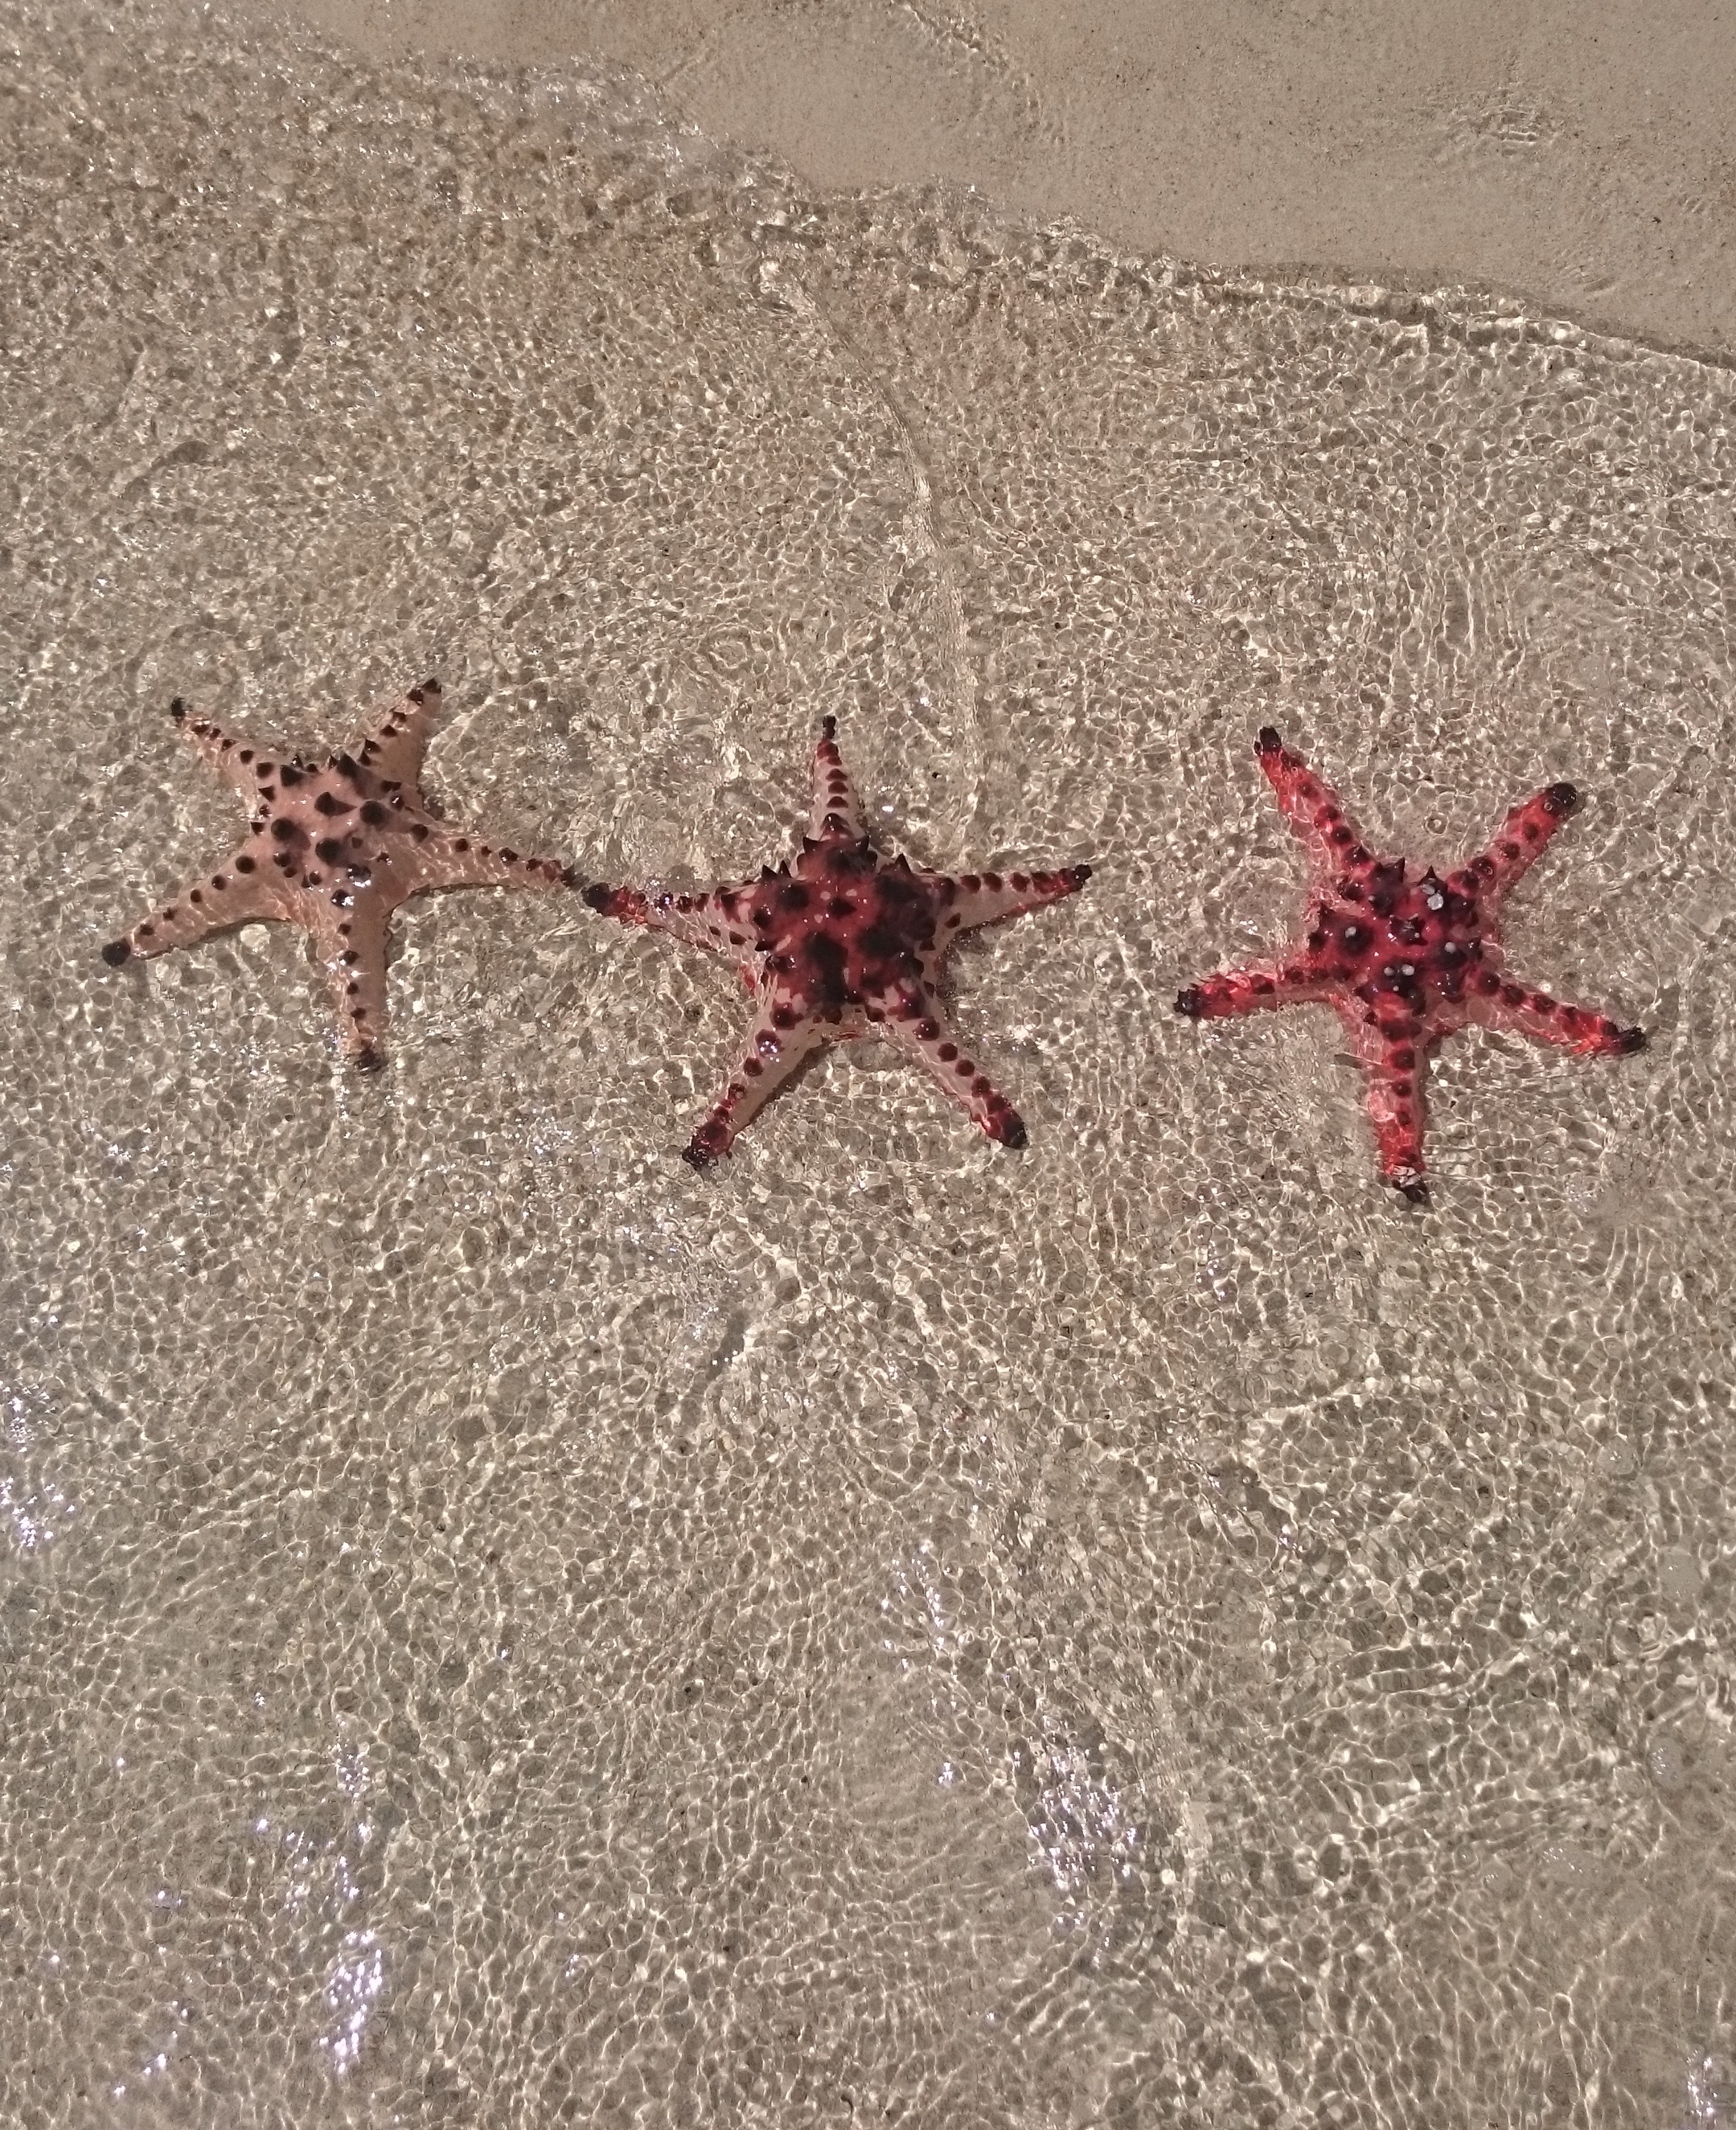
beach, sea, water, nature, sand, ocean, star, shore, summer, material, starfish, invertebrate, seashell, sea shell, sea star, echinoderm, marine invertebrates